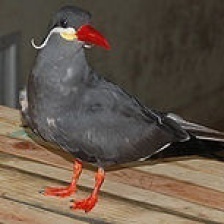
Species: INCA TERN
Scientific name: LAROSTERNA INCA